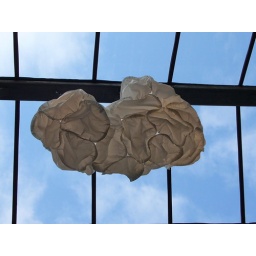
lamp against the sky